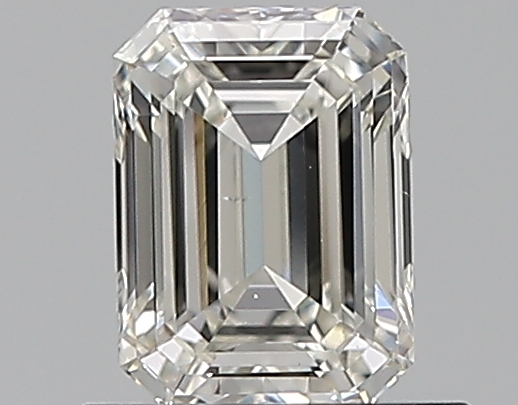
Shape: emerald
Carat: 0.75
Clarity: VVS2
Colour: G
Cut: EX
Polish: EX
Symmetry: EX
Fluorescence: ST
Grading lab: GIA
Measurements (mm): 6.15 x 4.52 x 2.78